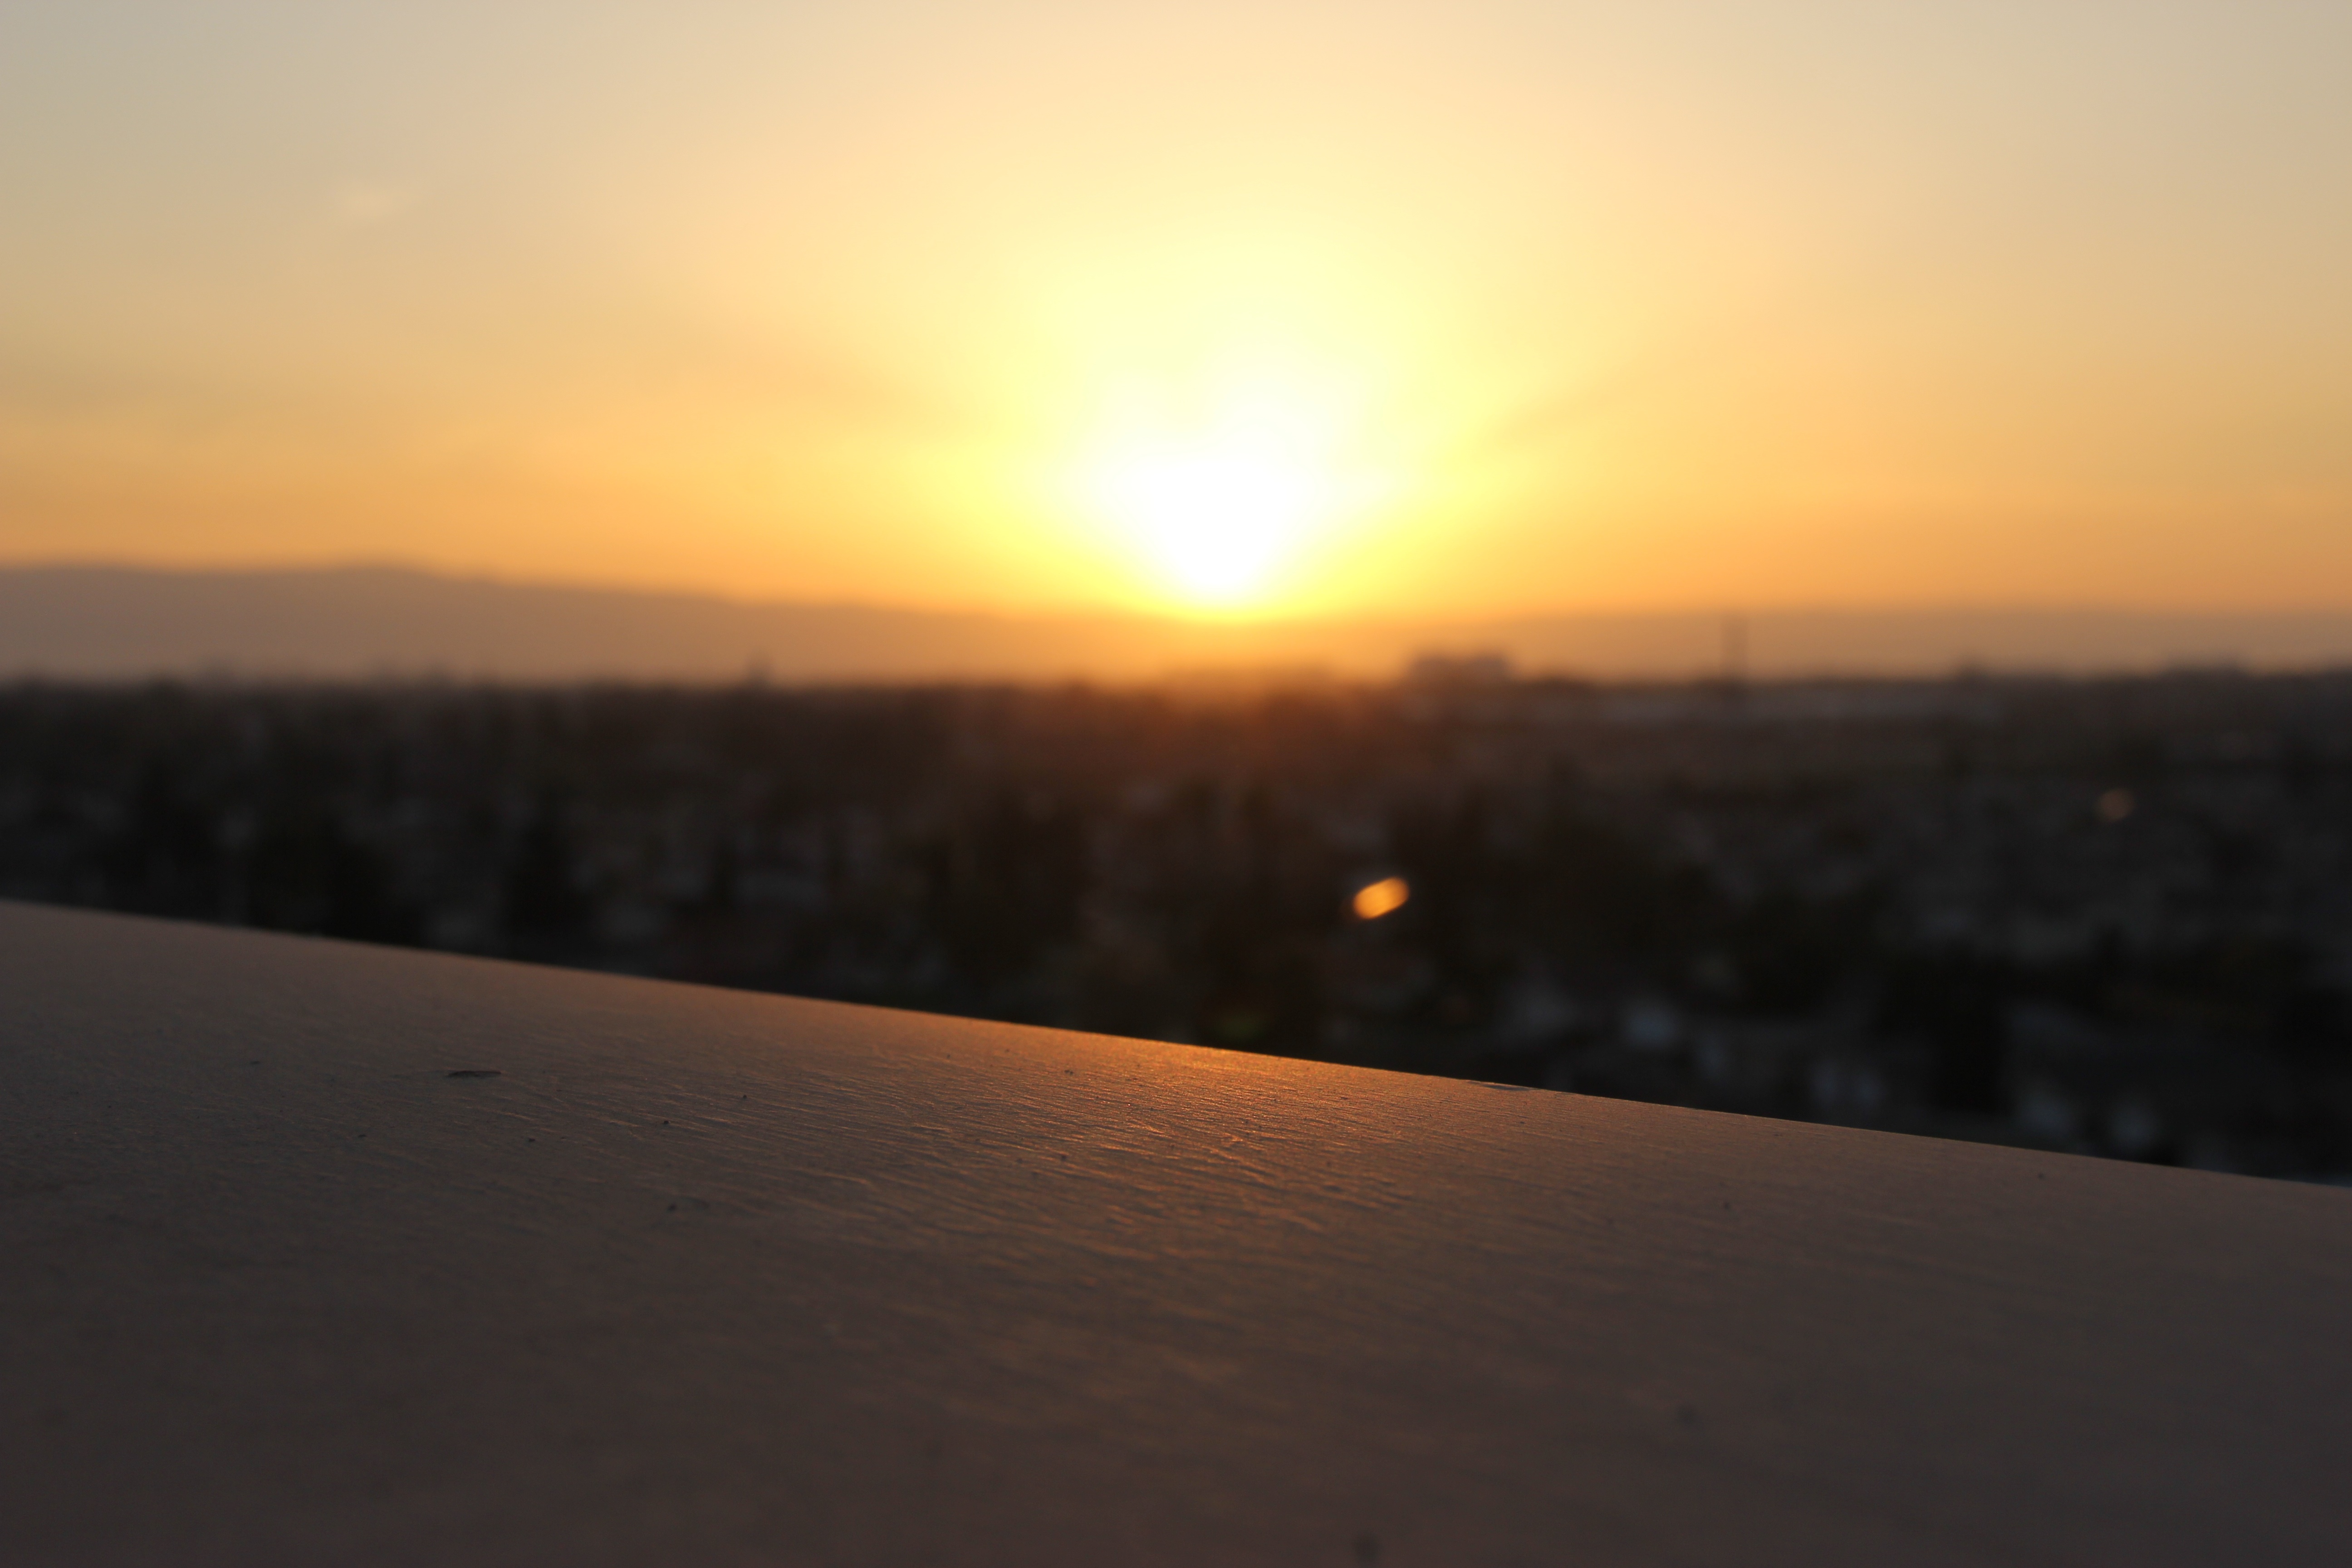
horizon, sun, sunrise, sunset, sunlight, morning, dawn, dusk, evening, afterglow, atmospheric phenomenon